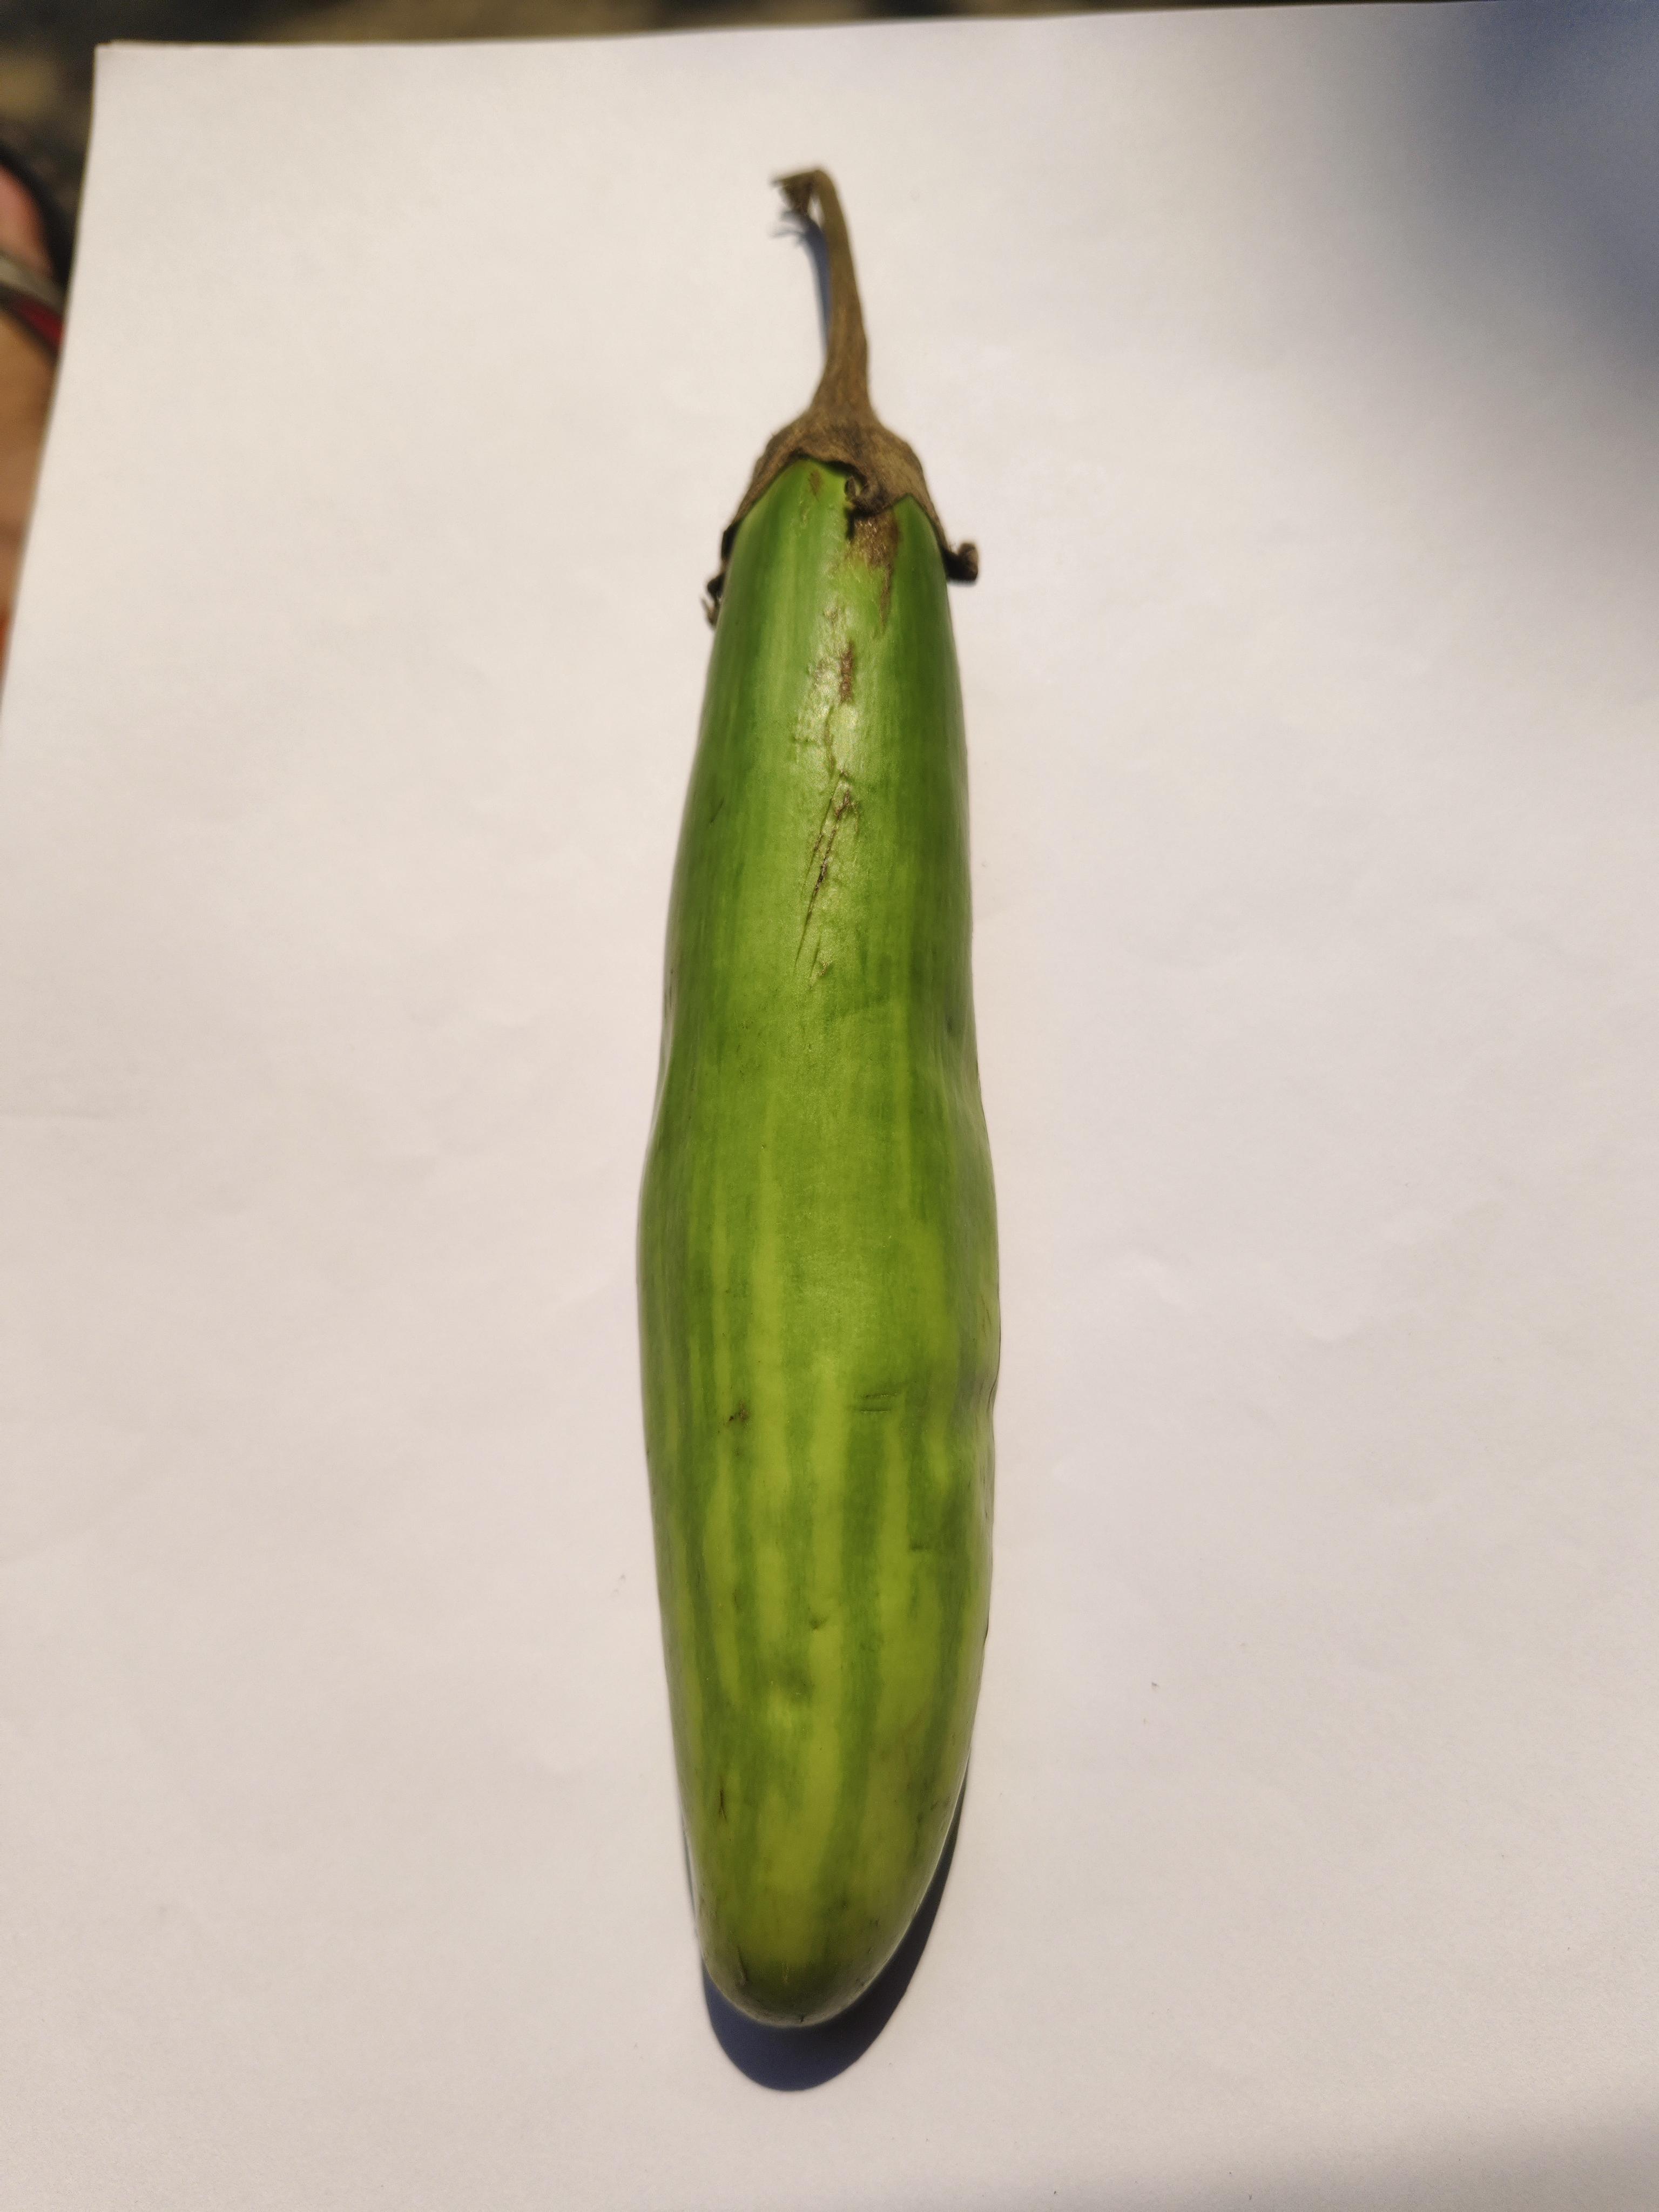
Label: Brinjal